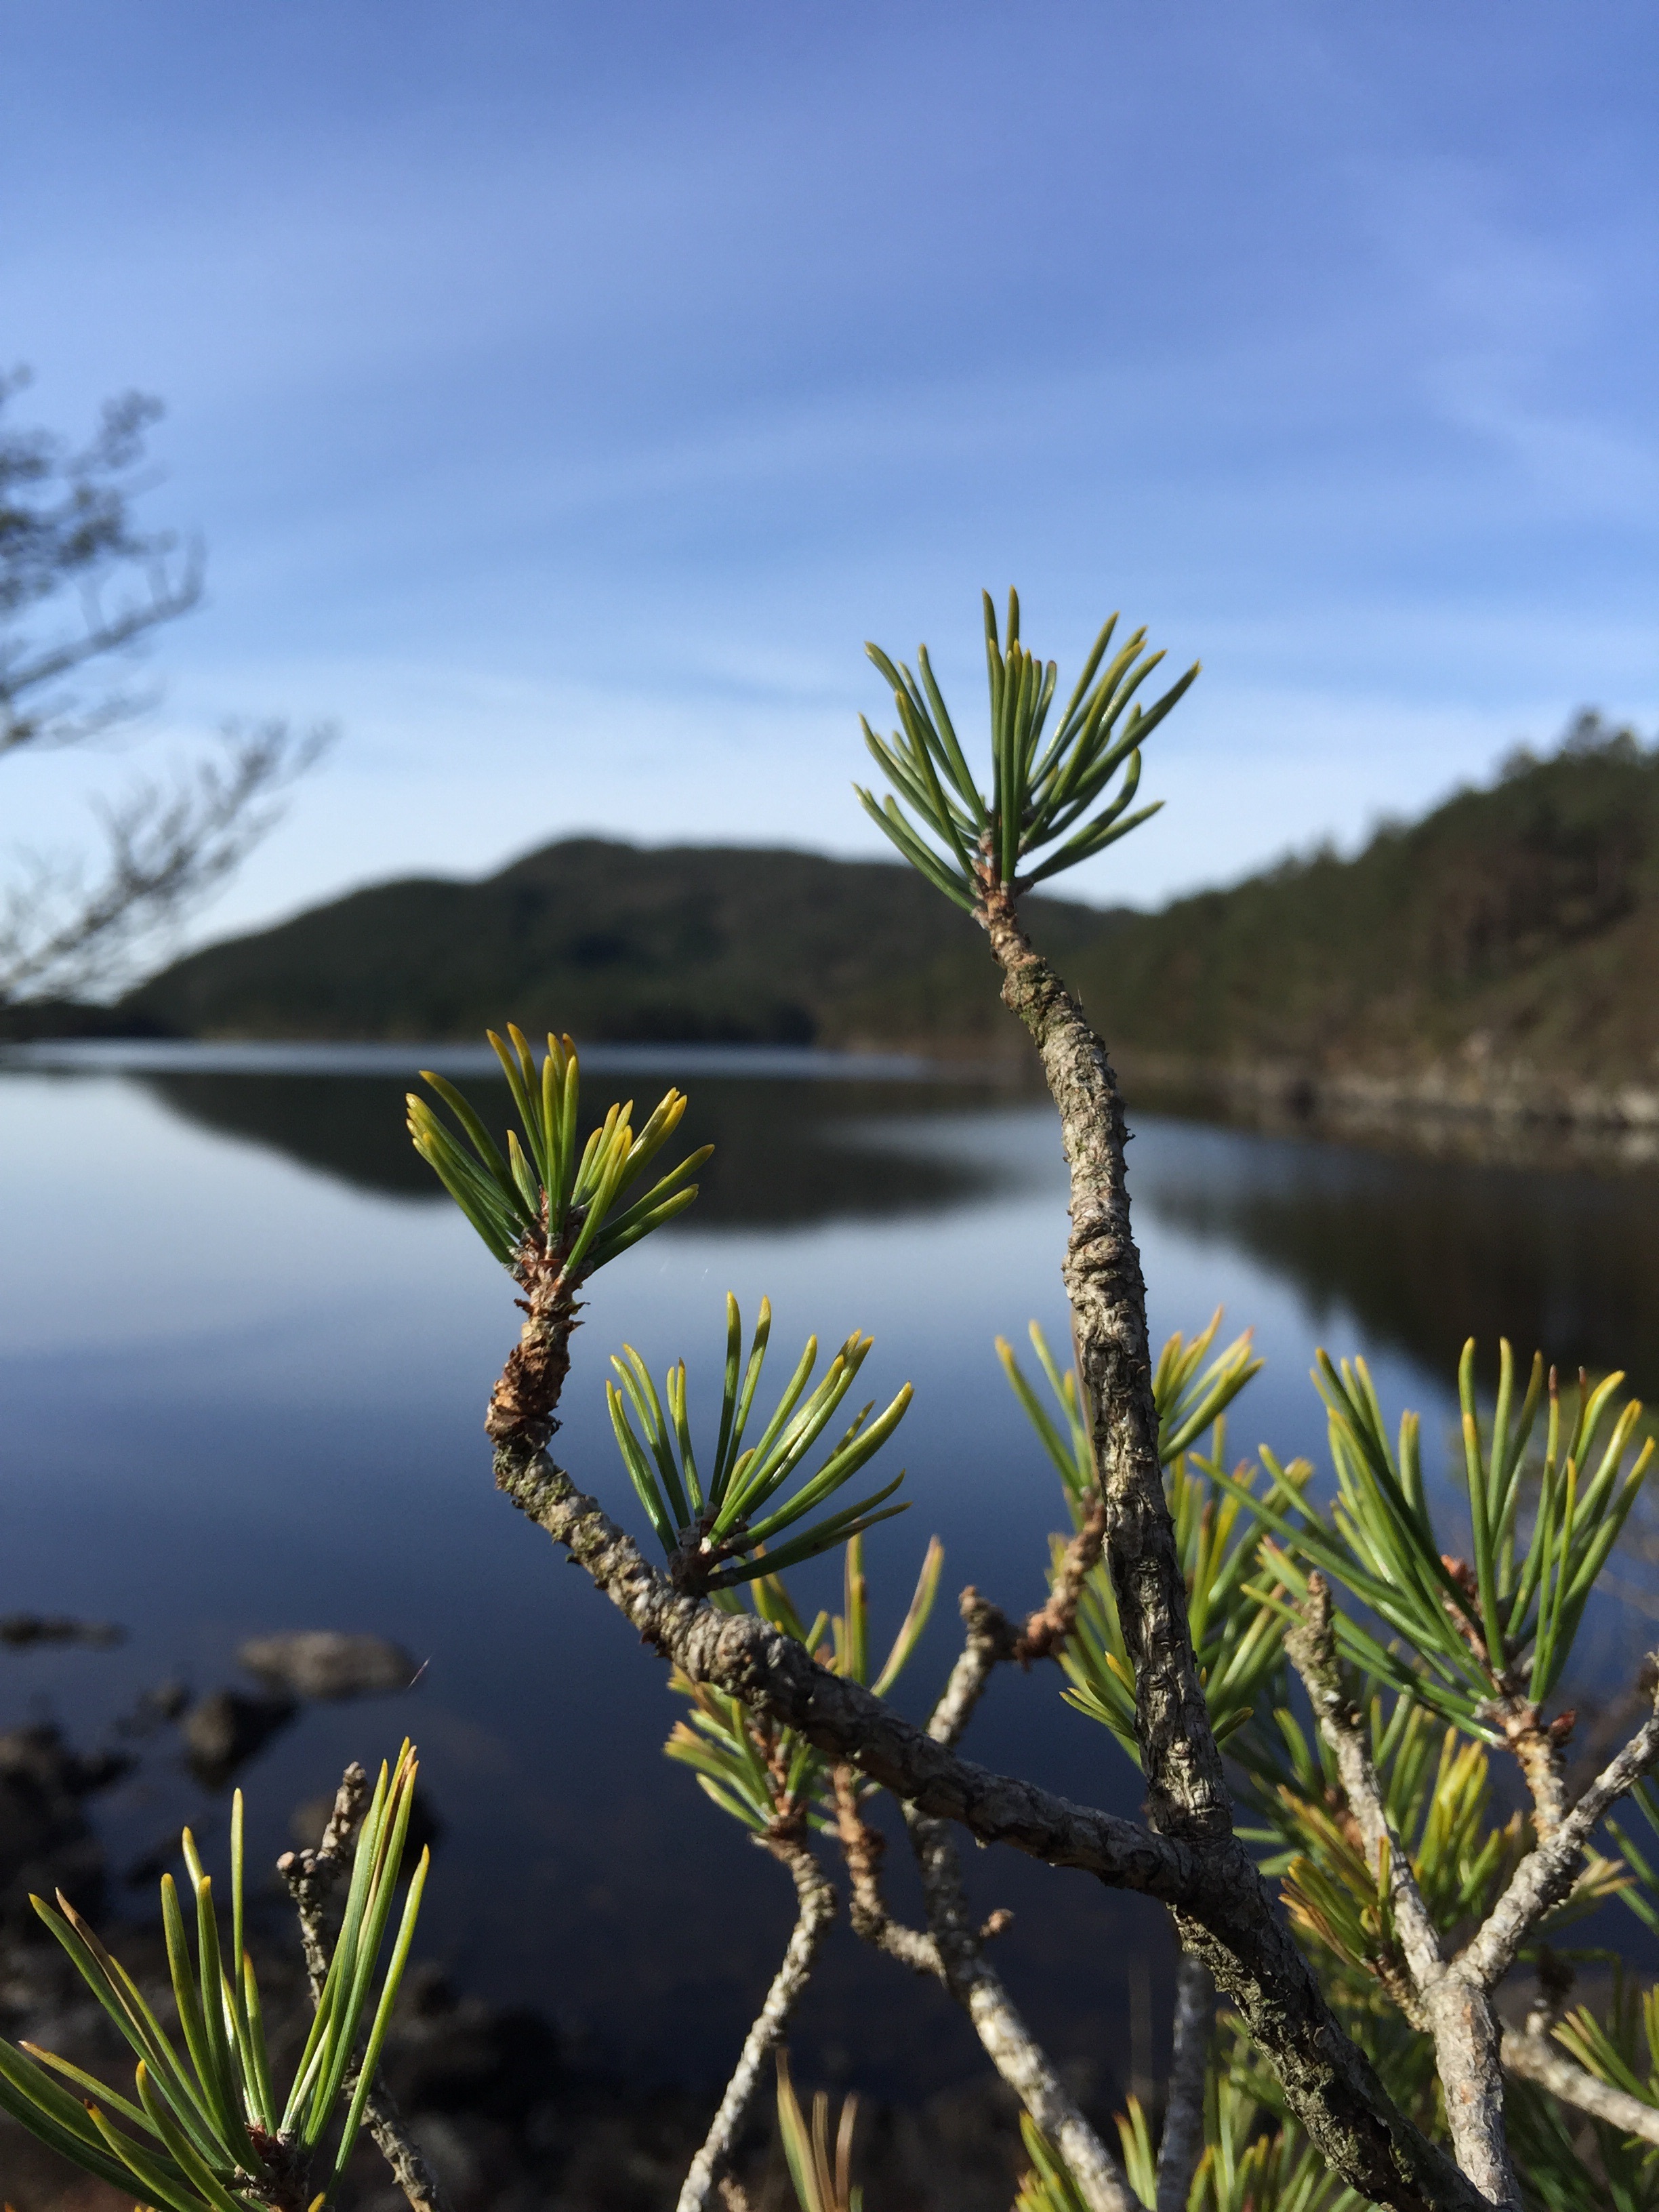
landscape, tree, nature, forest, grass, branch, plant, prairie, leaf, flower, lake, spring, botany, flora, blue sky, wildflower, vegetation, shrub, tropics, ecosystem, flowering plant, grass family, woody plant, land plant, arecales